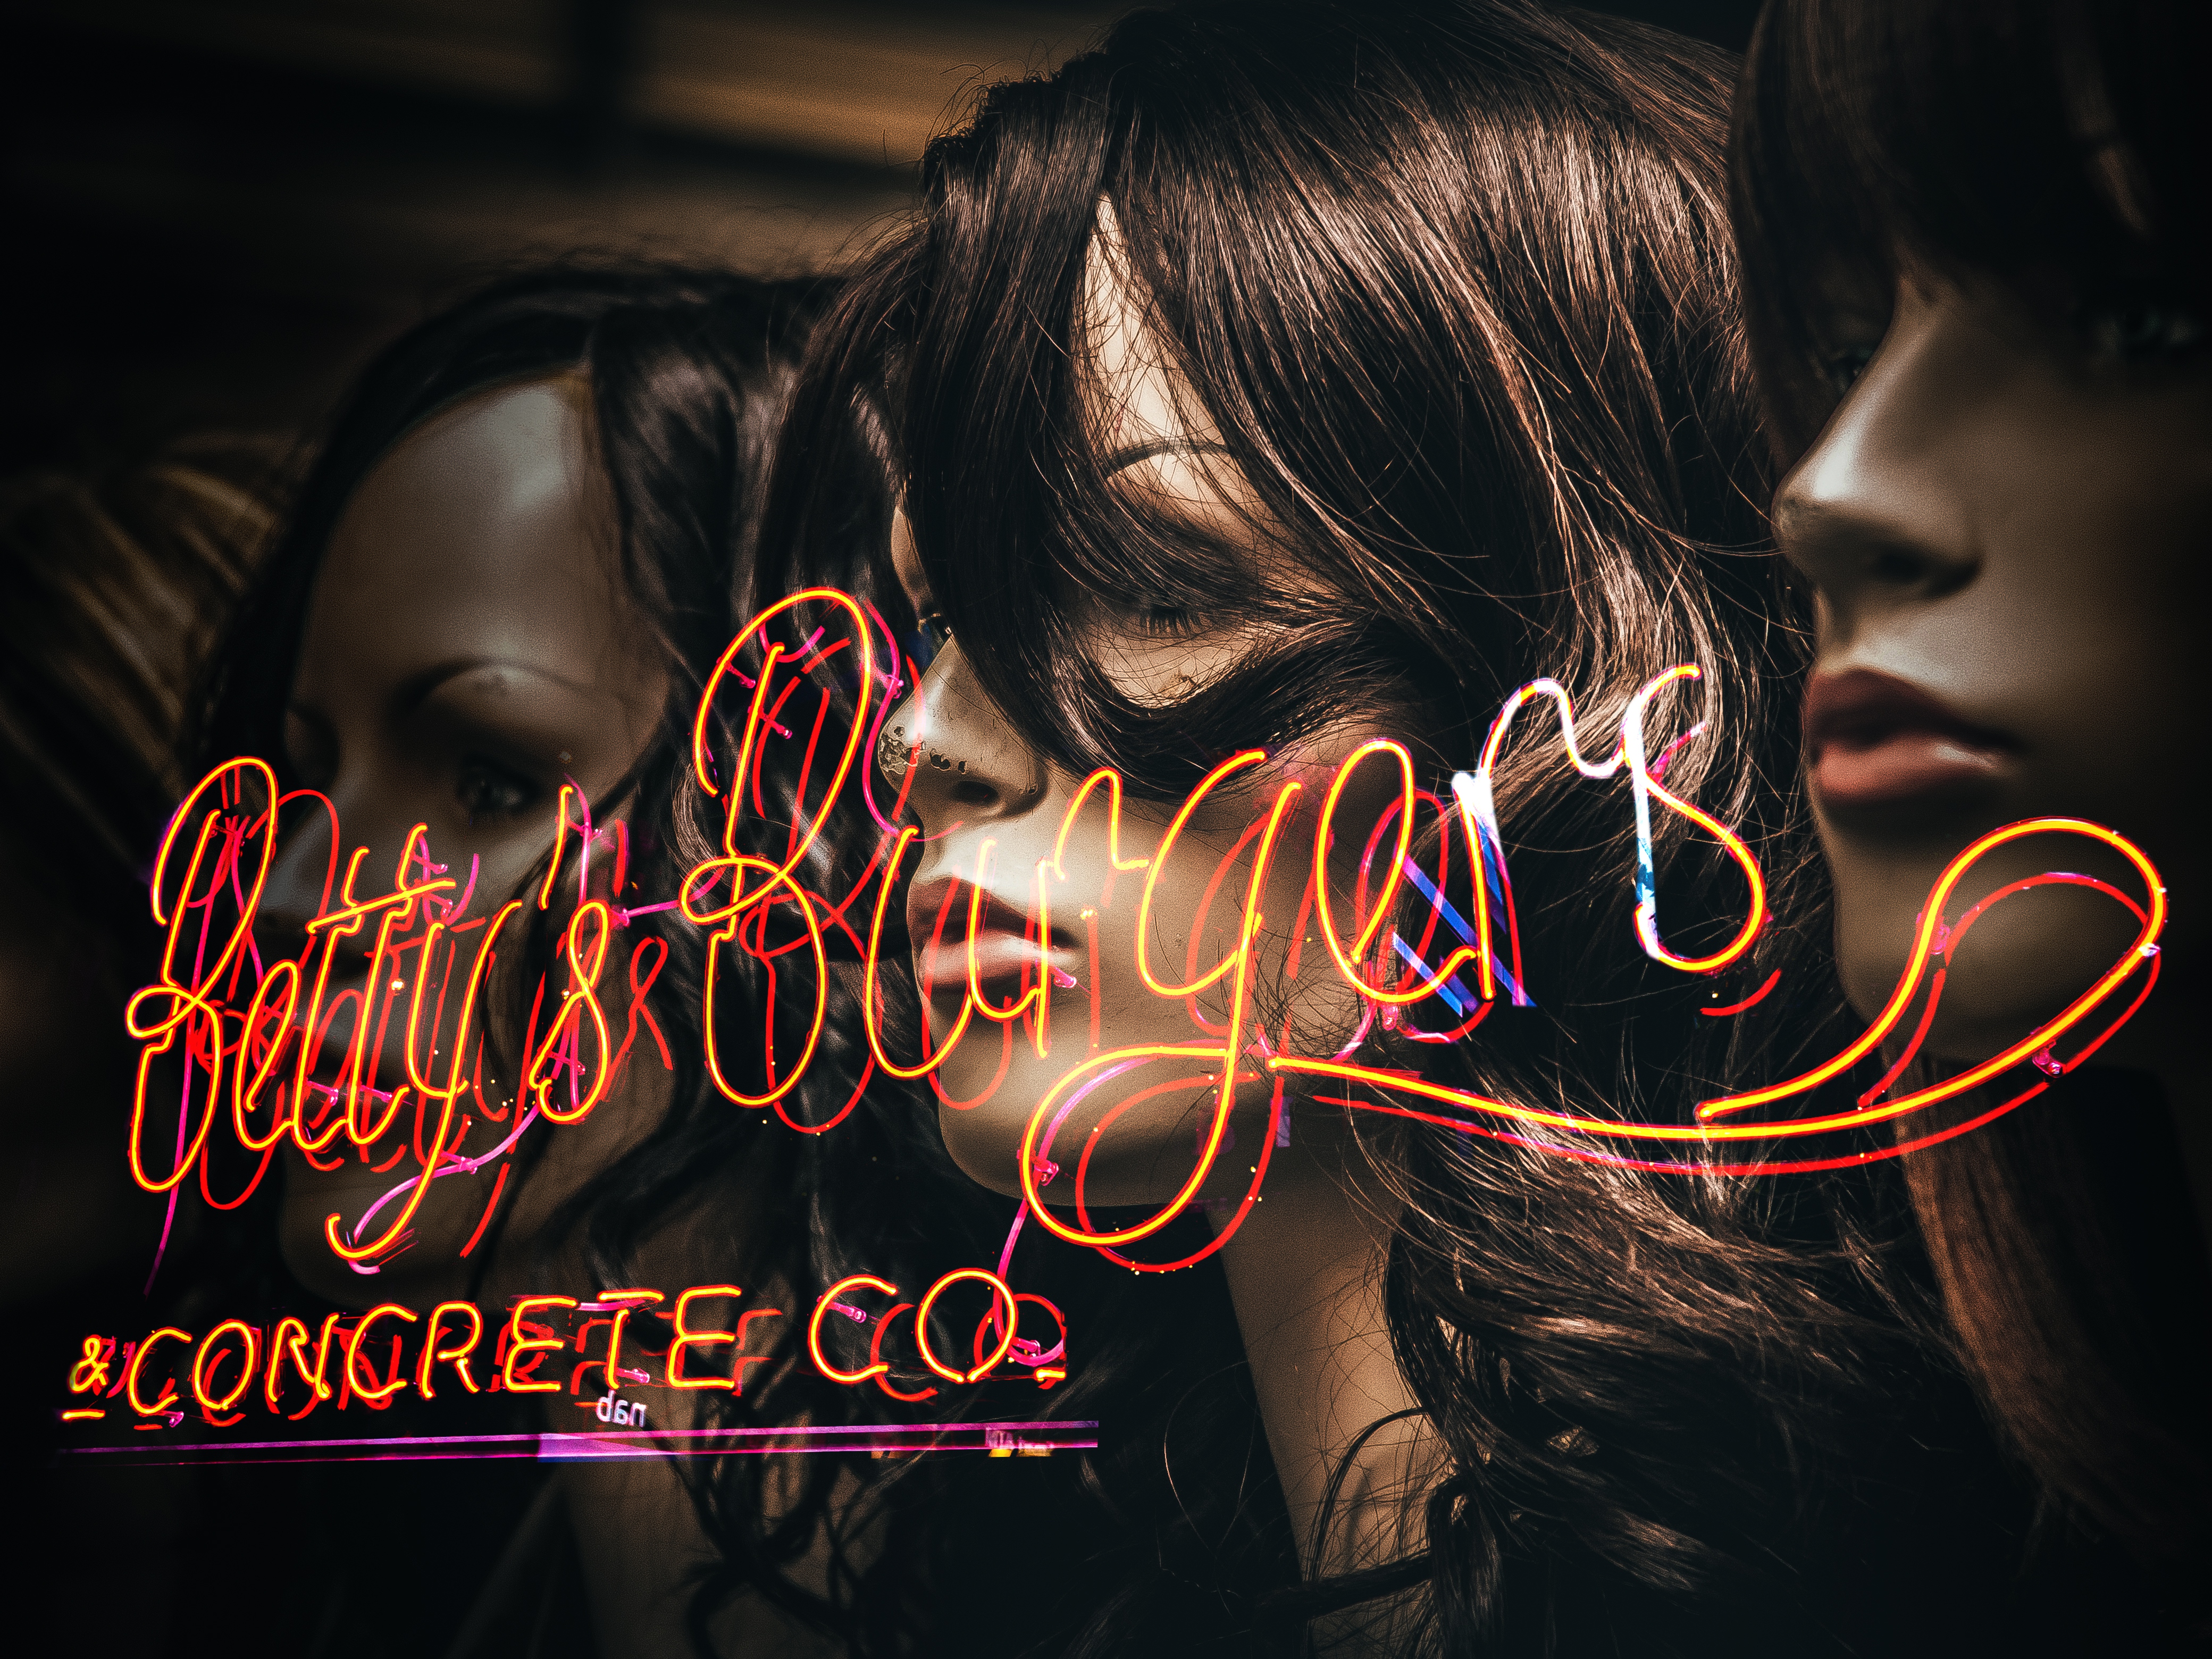
text, album cover, graphic design, font, darkness, graphics, love, photo caption, cg artwork